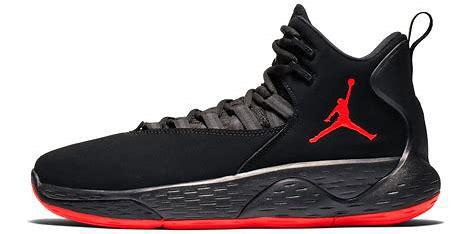
Brand: Jordan
Model: Jumpman MVP